Ila Mitra

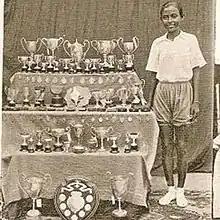

Mitra's ancestors were from Bagutia village in the present-day Jhenaidah District. She was born on 18 October 1925 in Kolkata. She completed her IA and BA examinations from Bethune College in Calcutta in 1942 and 1944 respectively.